1954 World Series

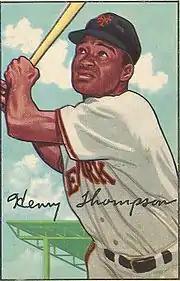
Hank Thompson set a World Series record for bases on balls with 7 in the Series

Cleveland's slim comeback chances took a beating as the Indians fell hopelessly behind, 7–0. The scoring started on a pair of Cleveland errors in the second inning. A run-scoring double by Mays in the third scored another run. The Giants' four-run fifth inning broke the game wide open. Starter Bob Lemon loaded the bases and was pulled for Hal Newhouser, who faced just two batters, giving up a walk to Thompson and two-run single to Irvin. The Giants added another run in the inning on Wes Westrum's sacrifice fly against Ray Narleski. A brief glimmer of hope for the home team came in the bottom of the fifth with a couple of Giants errors and a Hank Majeski three-run pinch-hit home run, but except for a meaningless run-scoring single by Rudy Regalado in the seventh off starter Don Liddle, the Indians got nothing more as Hoyt Wilhelm and Game 2 starter Johnny Antonelli came on in relief and the Giants completed a four-game sweep. It was the most unexpected sweep in World Series history, with the Indians having a better regular reason record by 14 games. The only other similar discrepancy in a World Series sweep was the 1990 Cincinnati Reds, who swept an Oakland A's team whose regular season record bested theirs by 12 games. This was also the last World Series before the official World Series MVP award began to be awarded in 1955, though Dusty Rhodes would have been a lock for the award if it had been introduced yet. The Giants also became only the non-Yankees team ever to sweep a four-game World Series, joining the Boston Braves in 1914.